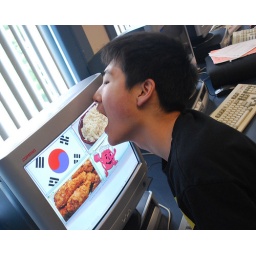
It shows that I am often by computers and this computer has all my interests on the monitor